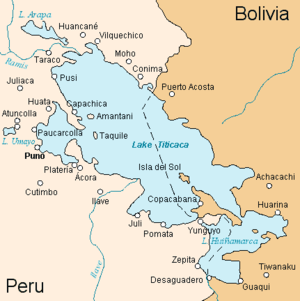
Isla Del Sol est une île bolivienne située sur le lac Titicaca. Elle a une longueur de 9,6 km pour 4,6 km de large et une superficie de 14,3 km². C'est la plus grande île du lac. Son nom originel était Isla Titikaka, et c'est elle qui a donné son nom au grand lac. L'île fait partie du département de La Paz et de la province de Manco Kapac.